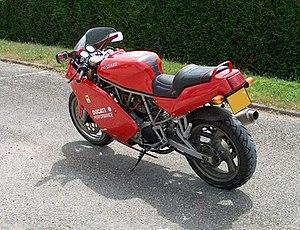
La 600 SS ou 600 Supersport est un modèle de motocyclette sportive construit par Ducati.